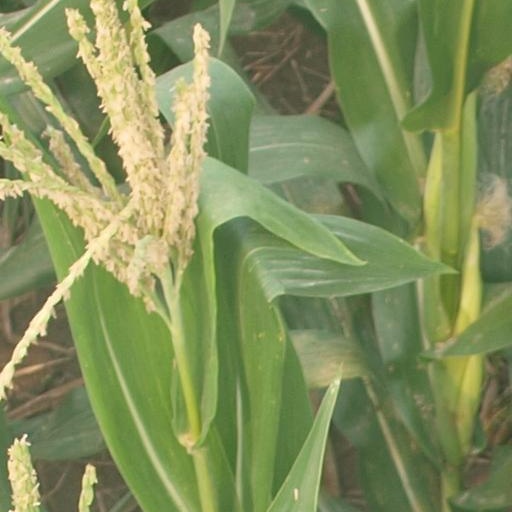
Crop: maize; corn